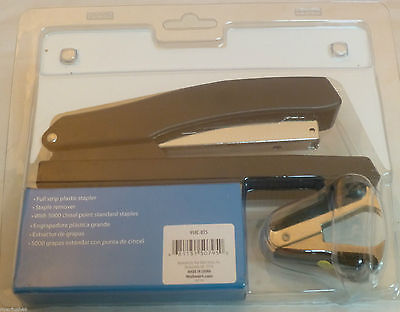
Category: stapler